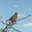
Label: bird